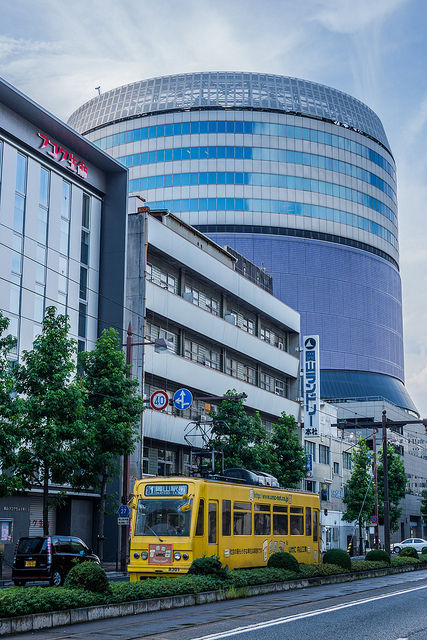
Bus going down the street in the middle of a city.

A yellow bus that is sitting in front of a building.

A yellow bus traveling down the street in the city.

A BRIGHT COLORED CITY BUS IN A LARGE CITY

a city bus passes by a couple of buildings